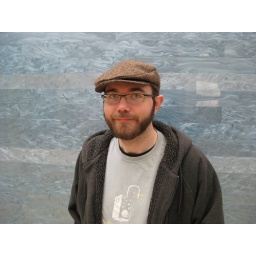
Adam in front of the new blue bowling ball wall at the Blanton.